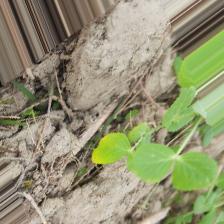
Label: Normal